Asgard (crater)

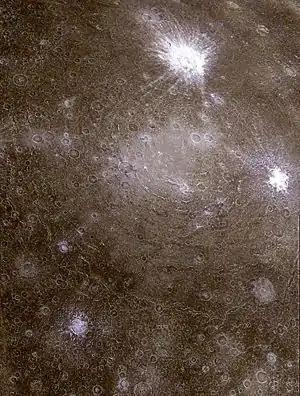
In this "Galileo" image, Asgard is centered in the pale region, just to the upper right of the image center, with surrounding concentric rings. Utgard is a smaller multi-ring structure superposed on the northern part of Asgard. The bright features are more recent impact craters, including Burr near the top, Tornarsuk at right, Njord below Tornarsuk, and Omol above Tornarsuk to the right of Burr

Asgard is the second largest multi-ringed basin (large impact crater) on Jupiter's moon Callisto. It is named after Asgard, the realm of the gods in Norse mythology. Asgard is located at a latitude of 32° and a longitude of 142°. The estimated crater retention age of Asgard is circa 4.04. The central part of Asgard is dominated by the domed Doh impact crater. Since multi-ring basins are some of the largest, oldest, and rarest types of craters, they are less understood. Images were first taken of the Asgard basin by the Voyager 1 spacecraft. Later, the Galileo spacecraft had several close flybys near Callisto producing several images with resolution as high as 15 m/pixel. Based on Galileo data, the central region of Asgard is expected to be ~ 250 km in diameter, the ring structure reaches ~ 1880 km in diameter, and the crater is suspected to have a ~675 km rim diameter. The outer rim is representative of the ejecta or secondaries with the radii of ~675 km. The basin appears to have a shallow depth. Although hypothesized, there is no distinct crater rim, in the traditional sense, since most of the rings look similar.